Bell Mercantile

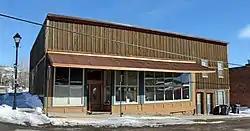
Store in 2011

The Bell Mercantile, a two-story store building at 101-111 Moffat Avenue in Oak Creek, Colorado, was built in 1910 by Samuel and Edward Bell on their ranch property. It served as a company store to a "vast number of coal miners" in the area, as coal mines paid employees through the store. The store subtracted charges for store purchases before paying balances of paychecks to the workers. It included a bank and later served as a doctor's office. It was listed on the National Register of Historic Places in 1990.